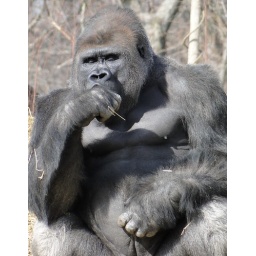
I think I've seen those girls hanging out by the red pandas. Maybe I should report them.